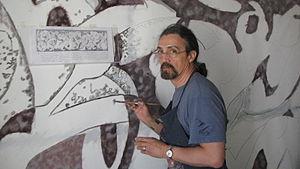
Julio Carrasco Breton peignant ""L'esprit de la création - Epopée de l'Intellect"", un mural offert par le Gouvernement mexicain à l'OMPI (Organisation Mondiale de la Propriété Intellectuelle, Genève-Suisse) - 2009, 200 cm x 720 cm"
Julio Carrasco Bretón est un peintre et muraliste mexicain né en 1950, héritier de la tradition des grands muralistes mexicains.